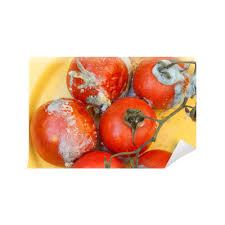
Label: trash